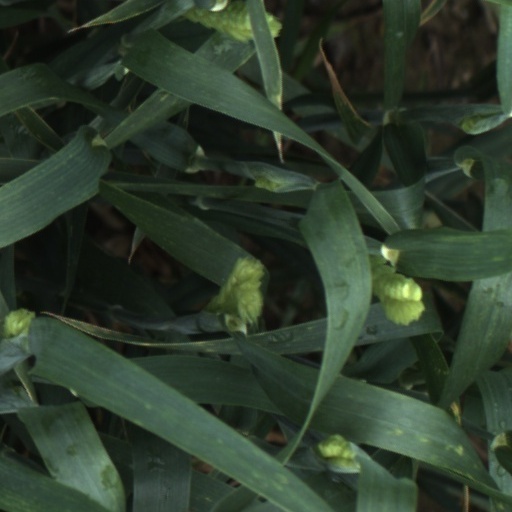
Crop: wheat